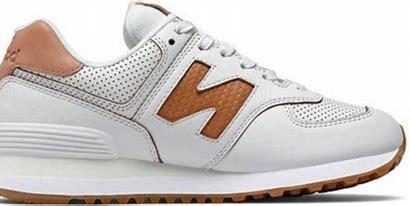
Brand: New
Model: Balance New Balance 574 Marathon